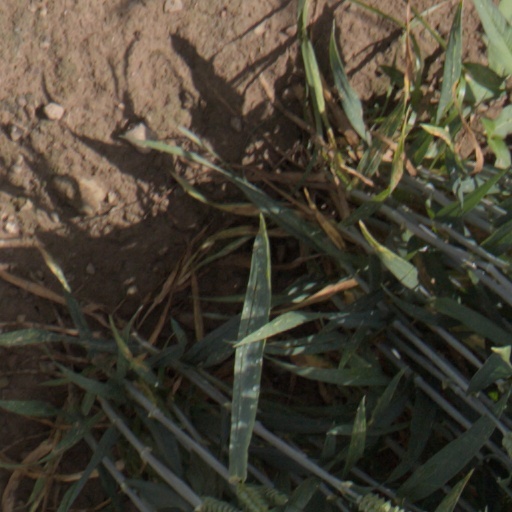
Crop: wheat